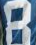
Number: 8